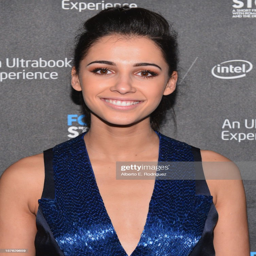
actor arrives to the after party for the premiere .